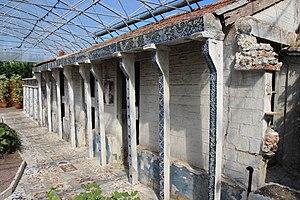
Maison de da Costa maison bleue de Dives-sur-Mer
La Maison Bleue est un édifice d'art brut situé à Dives-sur-Mer, en France. Oeuvre d'un maçon d'origine portugaise réalisée de 1957 à 1977, la maison dont le jardin est entièrement gagné par des petits monuments et des mosaïques élaborées à partir de matériaux de récupération est cédée à la commune à l'extrême fin des années 1980 puis très vite inscrite au titre des monuments historiques au début des années 1990.